Frank Schoonover

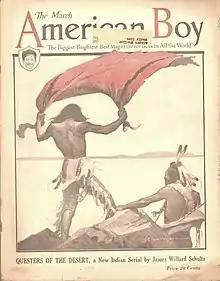
March 1925 cover of "The American Boy" by Schoonover

Schoonover became part of what would be known as the Brandywine School when he opted to study art rather than the ministry. A prolific contributor to books and magazines during the early twentieth century, the so-called "Golden Age of Illustration", he illustrated stories as diverse as Clarence Mulford's "Hopalong Cassidy" stories and Edgar Rice Burroughs's "A Princess of Mars". In 1918 and 1919, he produced a series of paintings along with Gayle Porter Hoskins illustrating the American forces in the First World War for a series of souvenir prints published in the "Ladies Home Journal". Over the course of his career, he made more than 5,000 paintings, many of which were influenced by his travels and the people he met.